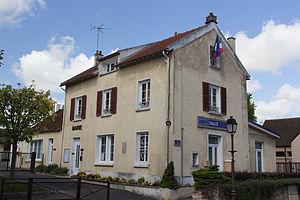
Fontenay-le-Vicomte est une commune française située à trente-cinq kilomètres au sud-est de Paris dans le département de l'Essonne en région Île-de-France.